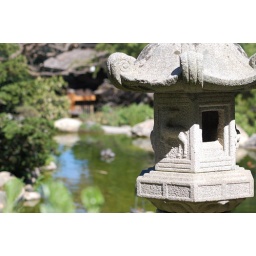
A statue of an animal on a small house overlooks a Japanese Koi pond in Saratoga, CA.